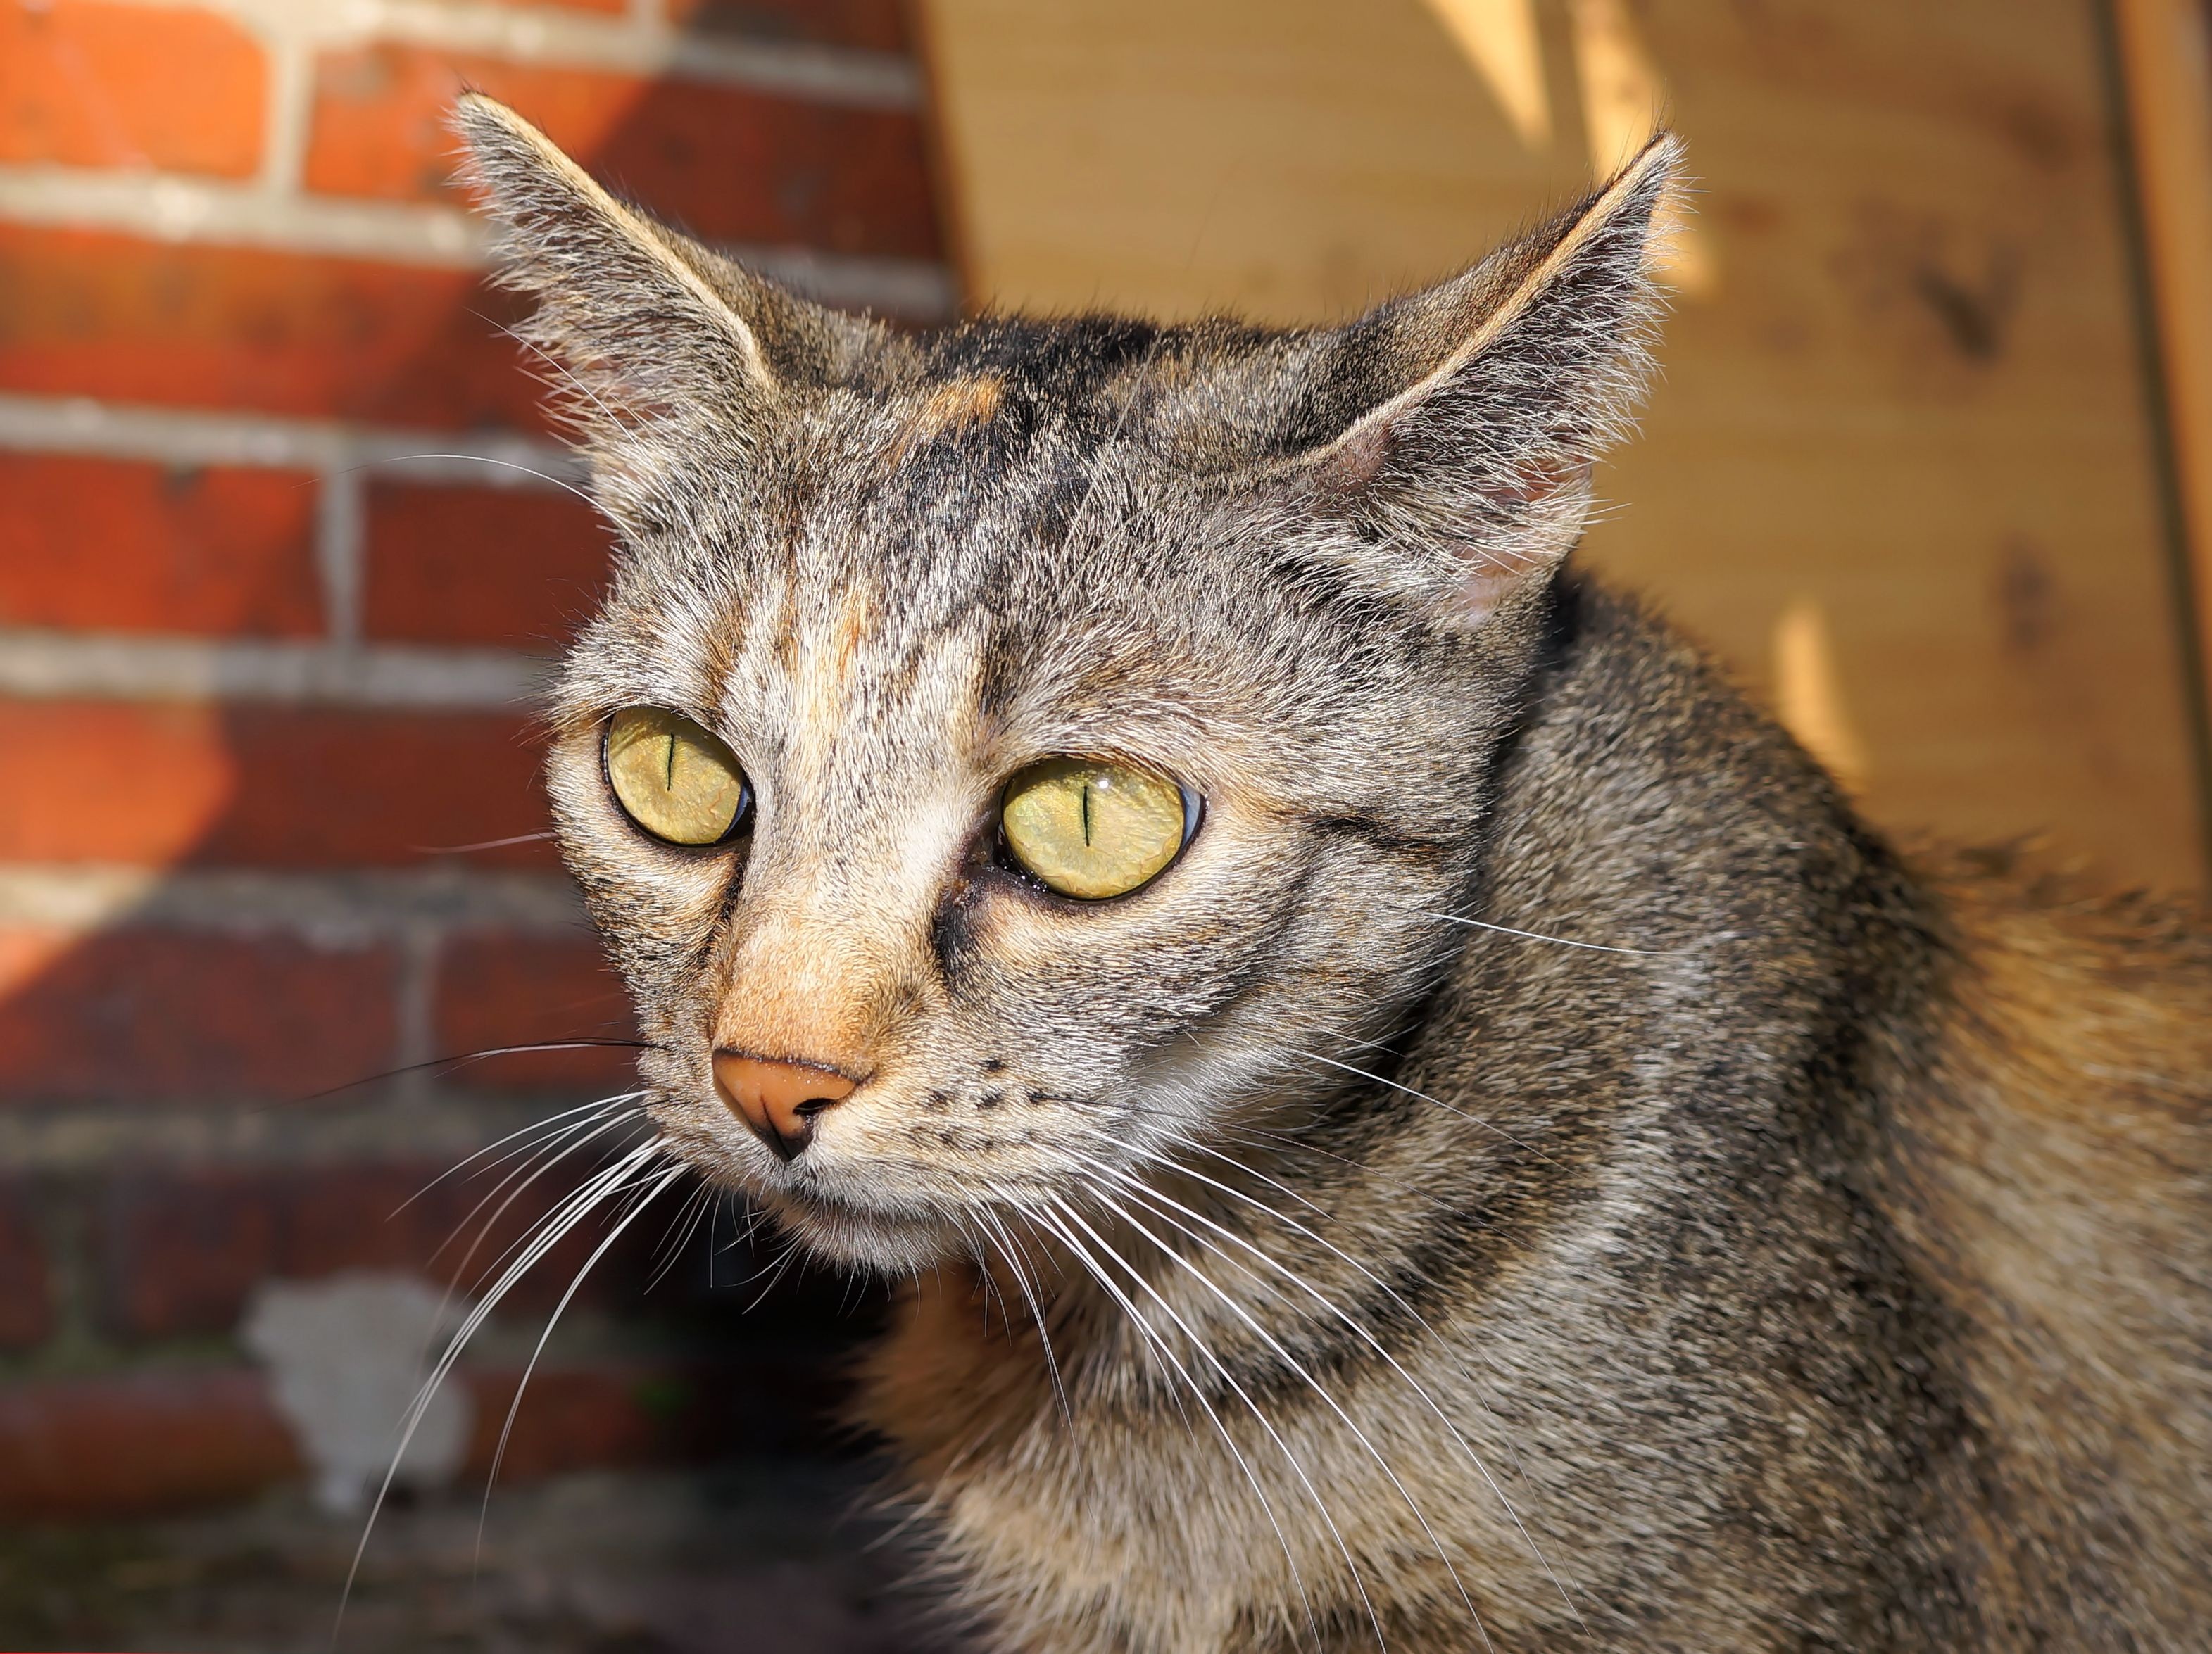
pet, portrait, kitten, cat, mammal, fauna, close up, whiskers, adidas, vertebrate, mieze, attention, domestic cat, pride, dear, mackerel, cat face, cat's eyes, tabby cat, anxious, european shorthair, wild cat, small to medium sized cats, cat like mammal, domestic short haired cat, pixie bob, rusty spotted cat